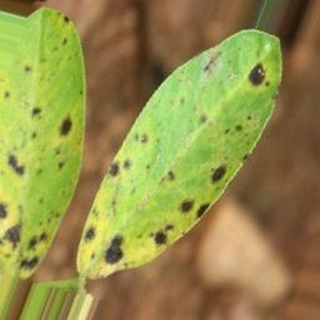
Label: groundnut_late_leaf_spot